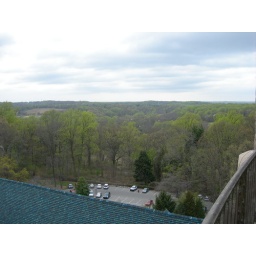
I know I am not spelling it right but this from the roof of a cult in pa magnificent castle